Gosforth

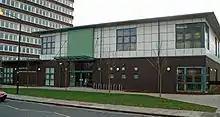
A 2007 two storey library building. The lower floor is brown brick and the upper floor is finished in white square tiles. Above the offset entrance on the left there is a section finished in green. The upper floor has large square windows.

Gosforth is served by three Tyne & Wear Metro stations: South Gosforth, Regent Centre, Wansbeck Road. The control centre for the Metro system is located at South Gosforth station, and the main depot and car sheds are nearby. Regent Centre's Transport Interchange also contains a large bus station and multi-storey car park.